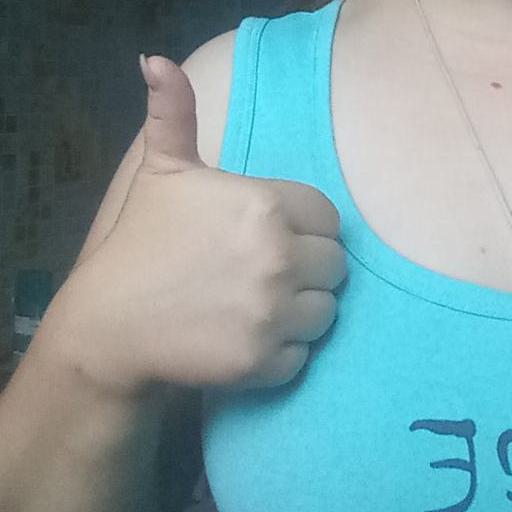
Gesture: like